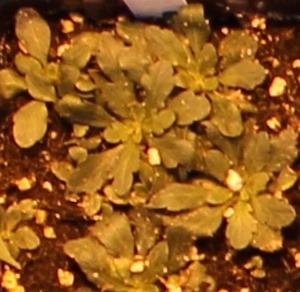
Label: Horseweed